Mathematics and fiber arts

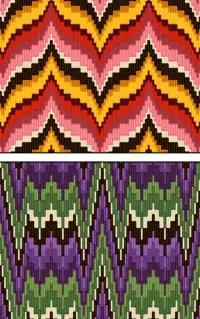
Two Bargello patterns

Embroidery techniques such as counted-thread embroidery including cross-stitch and some canvas work methods such as Bargello make use of the natural pixels of the weave, lending themselves to geometric designs.